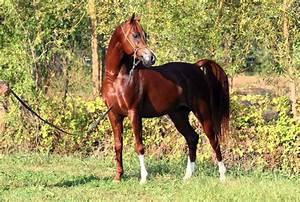
horse